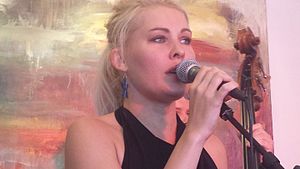
Malene Mortensen
Malene Mortensen 2016
"Malene Winther Mortensen er en dansk sanger. Hun debuterede i 2003 med albummet Paradise med Niels-Henning Ørsted Pedersen, Niels Lan Doky og Alex Riel. Hendes andet soloalbum kom i 2005 med bl.a. israelsk/amerikanske bassist Avishai Cohen, som især er kendt fra Chick Corea's ""New Trio"".